Louisa Angelina Santospirito

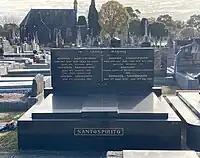
Santospirito's grave at Melbourne General Cemetery

She married Antonio Santospirito, a flower merchant, in 1925. Antonio had been born in Salina in 1892. Like Lena's family, the Santospirito family had immigrated to Australia from the Aeolian Islands in the 1890s. Together, Antonio and Lena had three children: Gerard, Maria and Antonio.